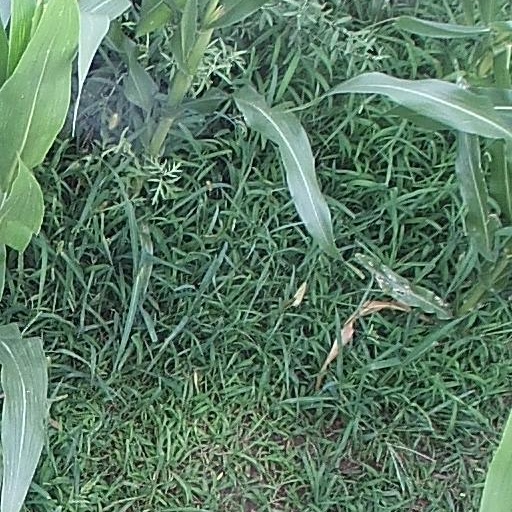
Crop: maize; corn